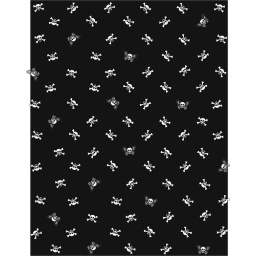
skulls with smiles and some with pink wings. all over repeat printed on mesh boy shorts and thongs.